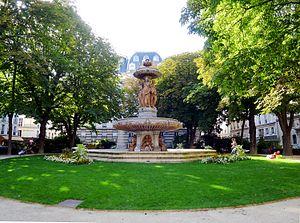
Square et fontaine Louvois - Paris II